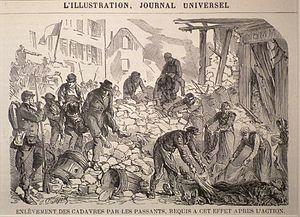
Exposition La Commune de Paris à l'Hôtel de Ville de Paris (18 mars - 28 mai 2011) - Les parisiens sont réquisitionnés pour enlever les cadavres après les combats - Gravure d'Alfred Darjou pour L'Illustration du 10 juin 1871 - Bibliothèque historique de la Ville de Paris.